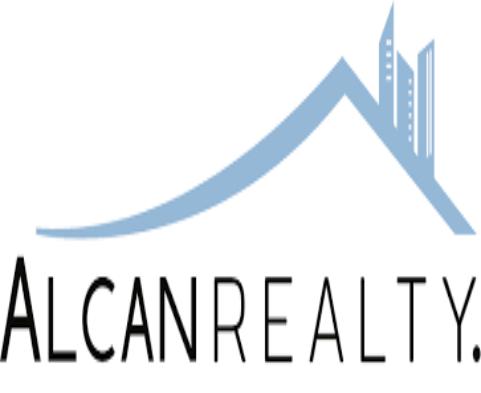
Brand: alcan
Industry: Sports